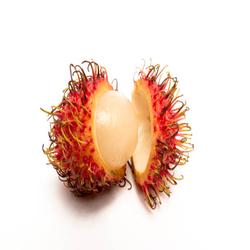
Label: Rambutan